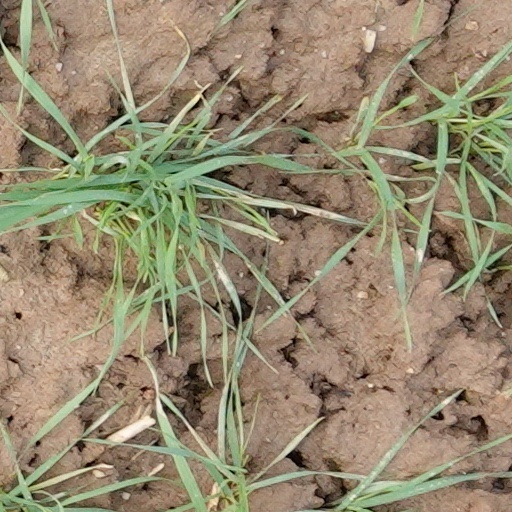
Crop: wheat